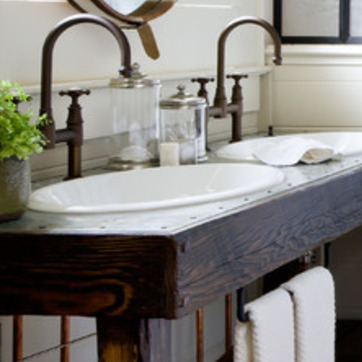
Material: ceramic